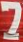
Number: 7